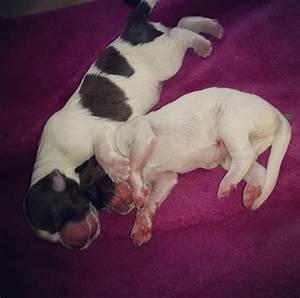
dog